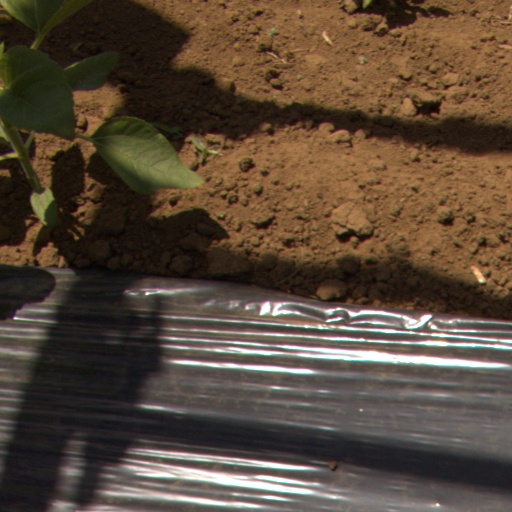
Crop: Jerusalem artichoke